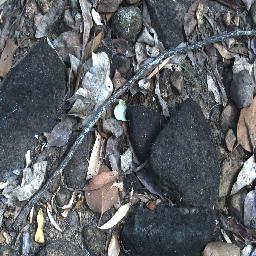
Label: negative